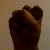
The image shows a hand gesture representing the letter 'S' in Indian Sign Language.